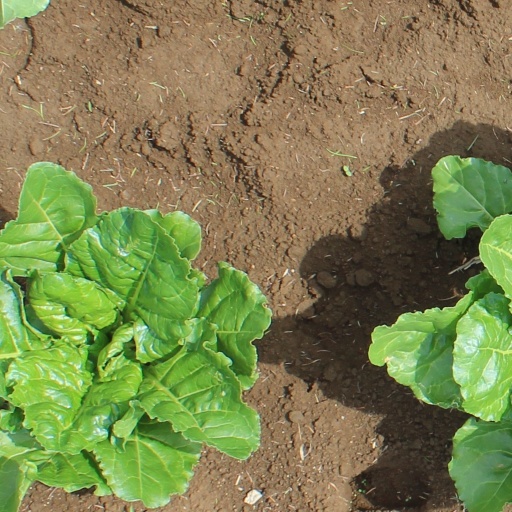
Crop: sugar beet